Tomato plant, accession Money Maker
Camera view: tilt-top (135 deg); turntable rotation: 30 degrees
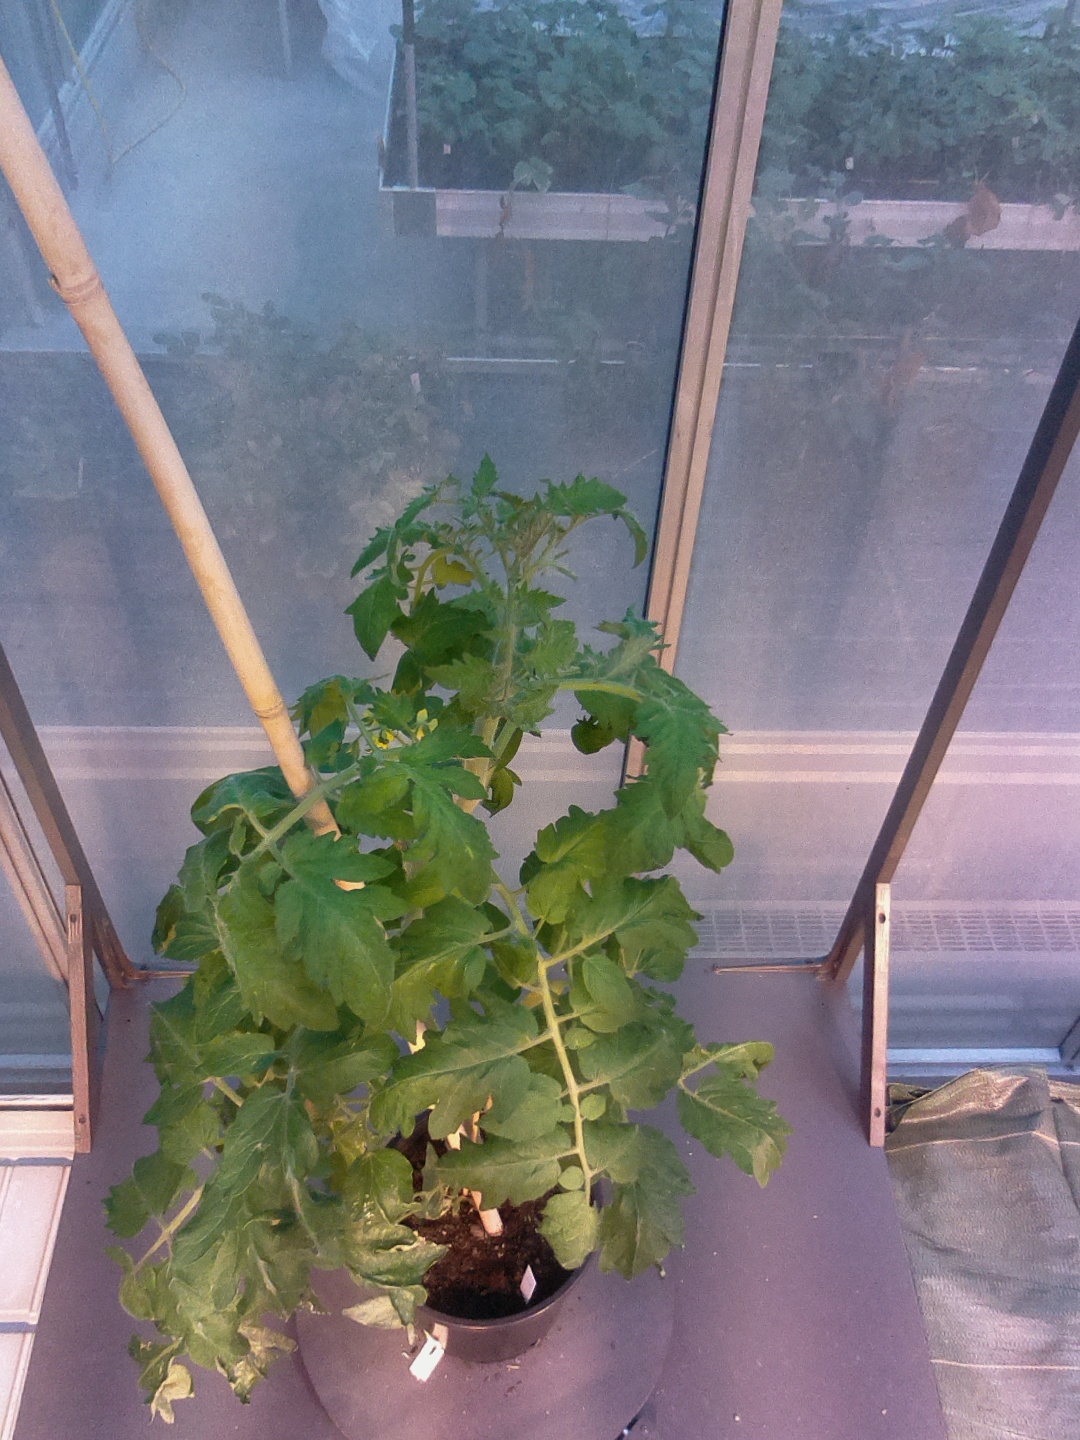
BBCH growth stage 65: Full flowering, 50%-60% of flowers open, first petals falling